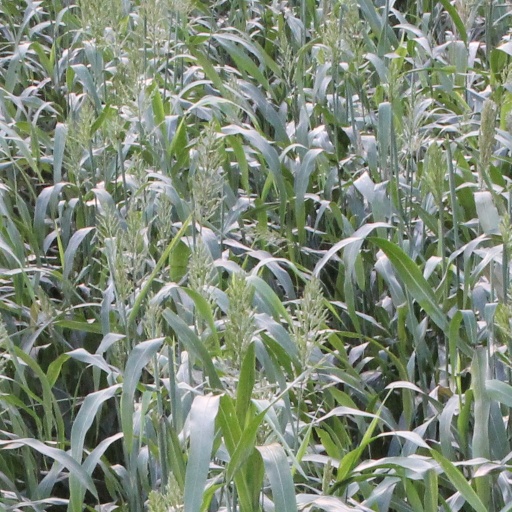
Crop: sorghum